Prepotenti più di prima

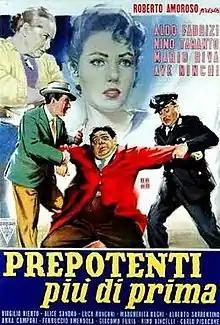
Film poster

Prepotenti più di prima ("More Bullies Than Before") is a 1959 Italian comedy film directed by Mario Mattoli and starring Aldo Fabrizi. It is the sequel of "I prepotenti".